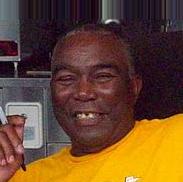
Age: 63